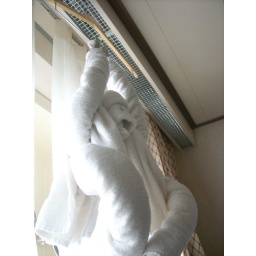
The third in the towel animal series